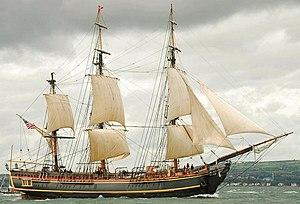
Le Bounty est une reconstruction agrandie de 23-40 % du HMS Bounty original, voilier de la Royal Navy. Construit à Lunenburg, en Nouvelle-Écosse en 1960, il a sombré au large de la côte de la Caroline du Nord pendant l'ouragan Sandy, le 29 octobre 2012.